United Nations Security Council Resolution 435

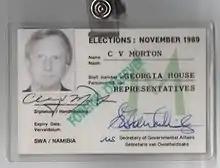
International Election Observer identification badge issued during the 1989 Namibian election

The resolution was adopted by 12 votes to none; Czechoslovakia and the Soviet Union abstained while the People's Republic of China did not participate in the vote.